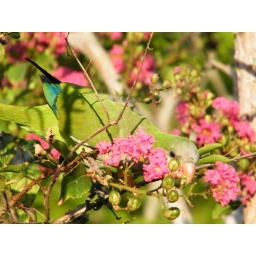
beautiful parrot in a beautiful setting ... the parrots were harvesting the fruit of the crepe mrytle trees